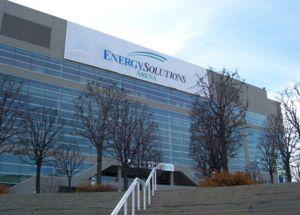
La Vivint Smart Home Arena est une salle omnisports située à Salt Lake City dans l'Utah. Le propriétaire du bâtiment est Larry H. Miller, qui possède également la franchise des Jazz de l'Utah.